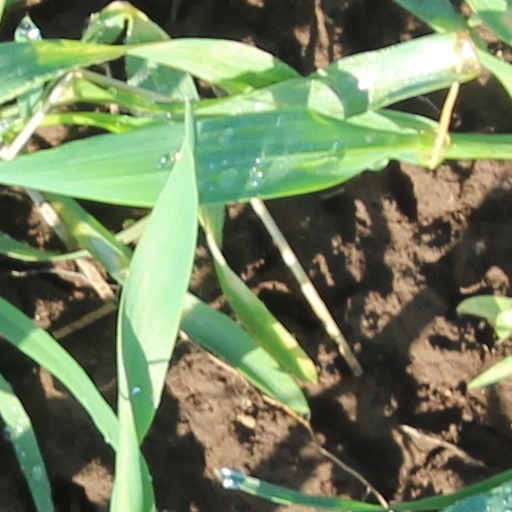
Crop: wheat